Netball at the 2006 Commonwealth Games – Team rosters

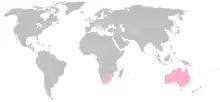
Countries that competed in the 2006 Commonwealth Games netball tournament.

This is a list of players named to participate in the netball tournament at the 2006 Commonwealth Games.